Helen Mack

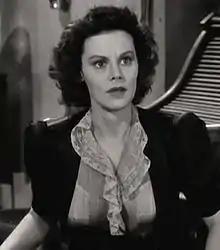
Mack in "His Girl Friday" (1940)

Before the film "Sweepings" (1933), Mack's career had declined for three years. Three of her productions failed. One reason was that she was usually a character star, and her employers had used her as an ingenue. RKO Radio Pictures Inc. offered her a second chance as Mamie Donahue in " Sweepings".